Jai Gulati

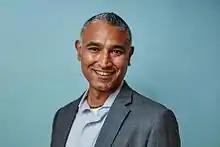
Jai Gulati

Jai Gulati is an Indian born management professional and was the CEO of Systel Inc., a Global Professional Services Company. He also serves on the boards of educational institution and non-profit organizations.